Aftab Pureval

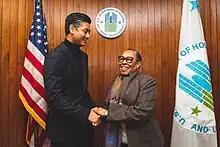
Pureval with HUD Secretary Marcia Fudge

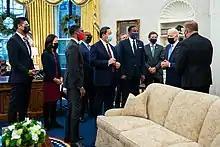
Pureval (far left) and other newly-elected mayors meet with President Joe Biden in December 2021

On January 14, 2021, Pureval declared his candidacy in the 2021 Cincinnati mayoral election. In the primary election held on May 4, 2021, he was the top vote getter with 39% of the votes in a field of six candidates. On November 2, 2021, Pureval defeated Democratic contender and former mayor David S. Mann with 66% of the vote, and became the first Asian American mayor in the city's history.